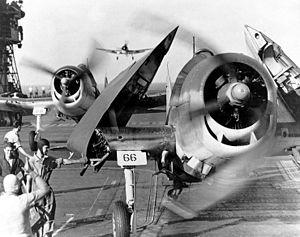
Le USS Enterprise (CV-6), surnommé Big E, était le sixième porte-avions de la marine des États-Unis et le septième navire américain portant ce nom.
L'aile repliable est un type d'aile utilisé essentiellement sur les avions opérant à partir des porte-avions. Le gain de place permet d'une part d'en garer un plus grand nombre sur le pont et, d'autre part, facilite ou même seulement permet l'accès aux ascenseurs et aux hangars de dimensions réduites.
À la fin de la Première Guerre mondiale, un constat s'impose : le champ de bataille n'a plus deux mais trois dimensions. En effet, grâce aux progrès techniques inhérents à tout conflit, une arme nouvelle est apparue : l'avion. Utilisé à partir de 1916 de façon significative, l'avion crée donc une troisième dimension sur les champs de bataille. Cet état de fait oblige les généraux à revoir leurs tactiques de combat, même s'ils gardent la même stratégie. En revanche, ils éprouvent souvent des difficultés à définir l'emploi de cette arme nouvelle. Doit-elle être utilisée comme appui des troupes au sol ? Ou bien doit-elle être un instrument permettant de porter le danger derrière les lignes ennemies ? Lorsque le conflit s'achève, ces questions restent bien souvent en suspens. Cependant, l'avion s'est affirmé comme une arme importante et, à partir de 1918, on s'intéresse de près à son emploi futur dans une éventuelle guerre.